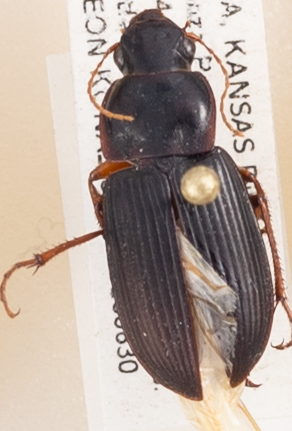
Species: Harpalus pensylvanicus
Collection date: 2018-08-30 04:00:00
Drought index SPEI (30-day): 1.514
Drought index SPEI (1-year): -1.834
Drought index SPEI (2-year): -1.082